Portsmouth F.C.

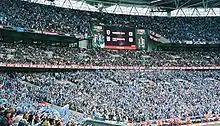
The scoreboard at the end of the 2008 FA Cup final, in which Portsmouth beat Cardiff City 1–0

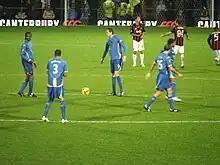
International strikers Peter Crouch and Nwankwo Kanu kick off for Portsmouth in their UEFA Cup match against Milan

The following 2007–08 season, Portsmouth finished eighth in the Premier League and defeated Cardiff City in the FA Cup final 1–0. This marked the club’s first FA Cup final since 1939.